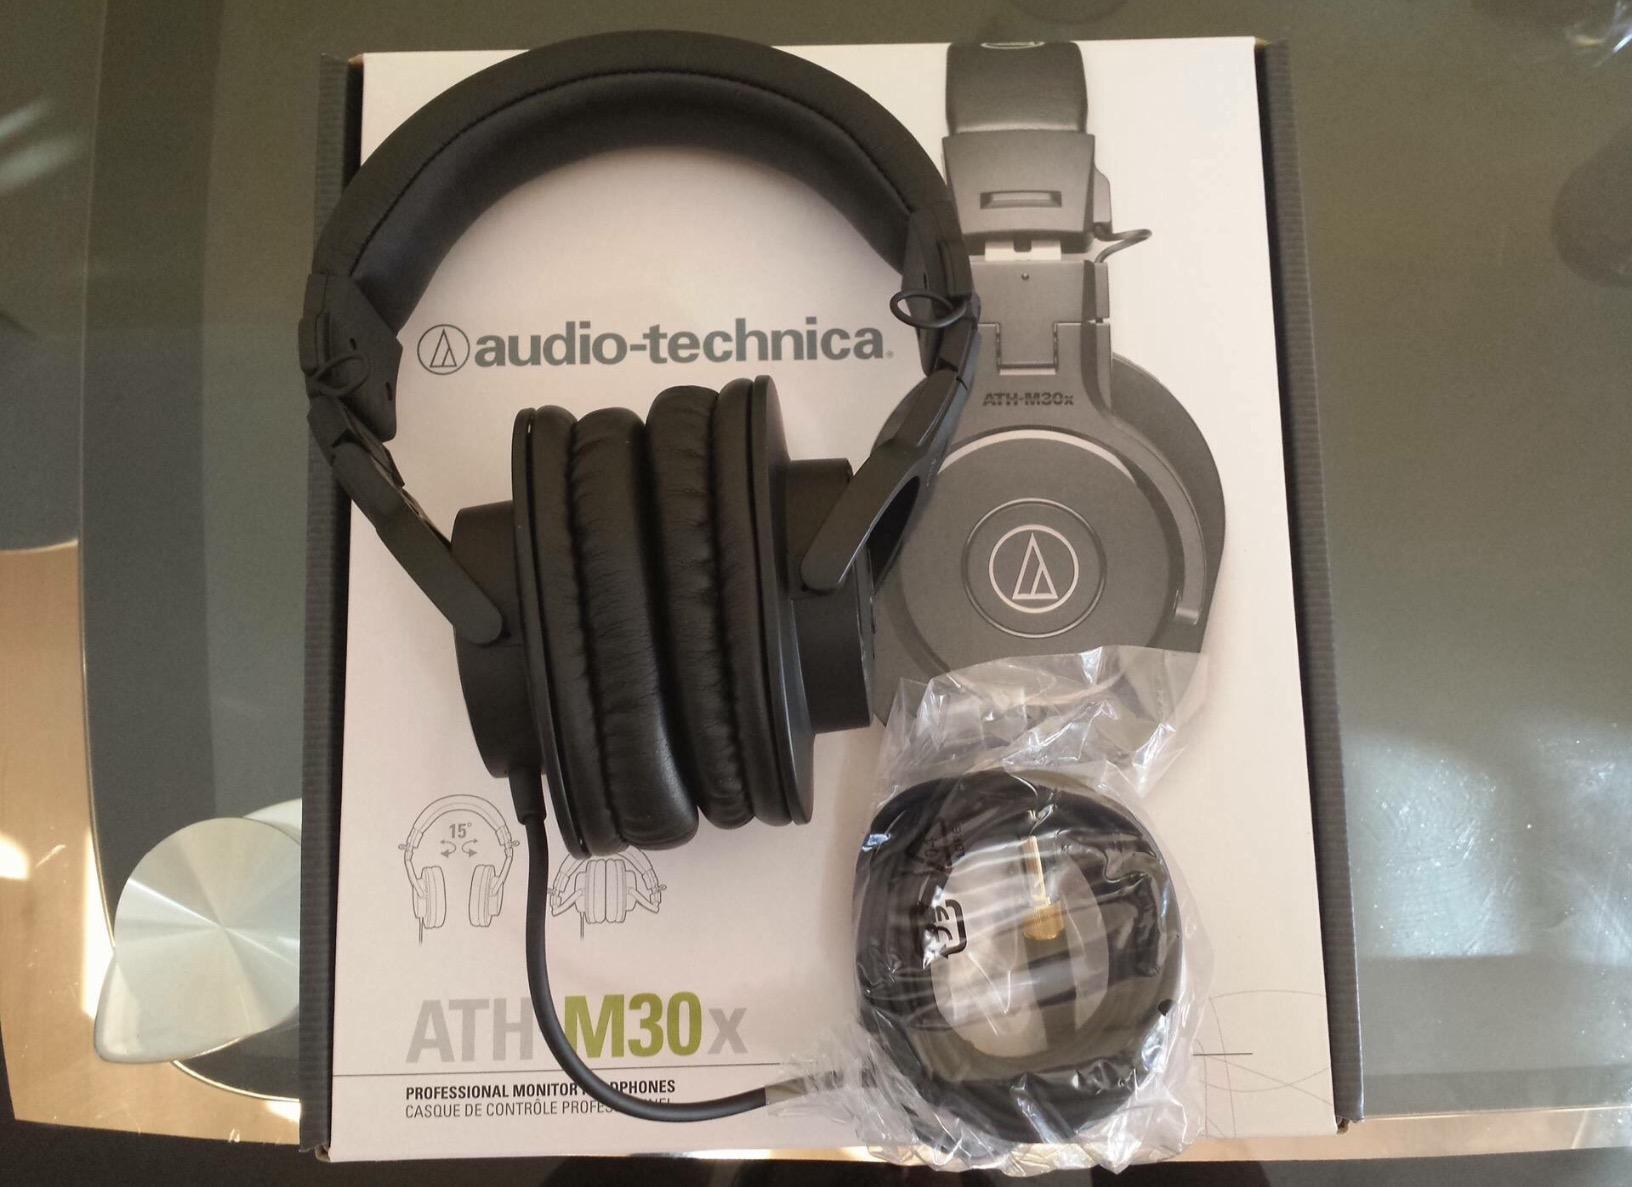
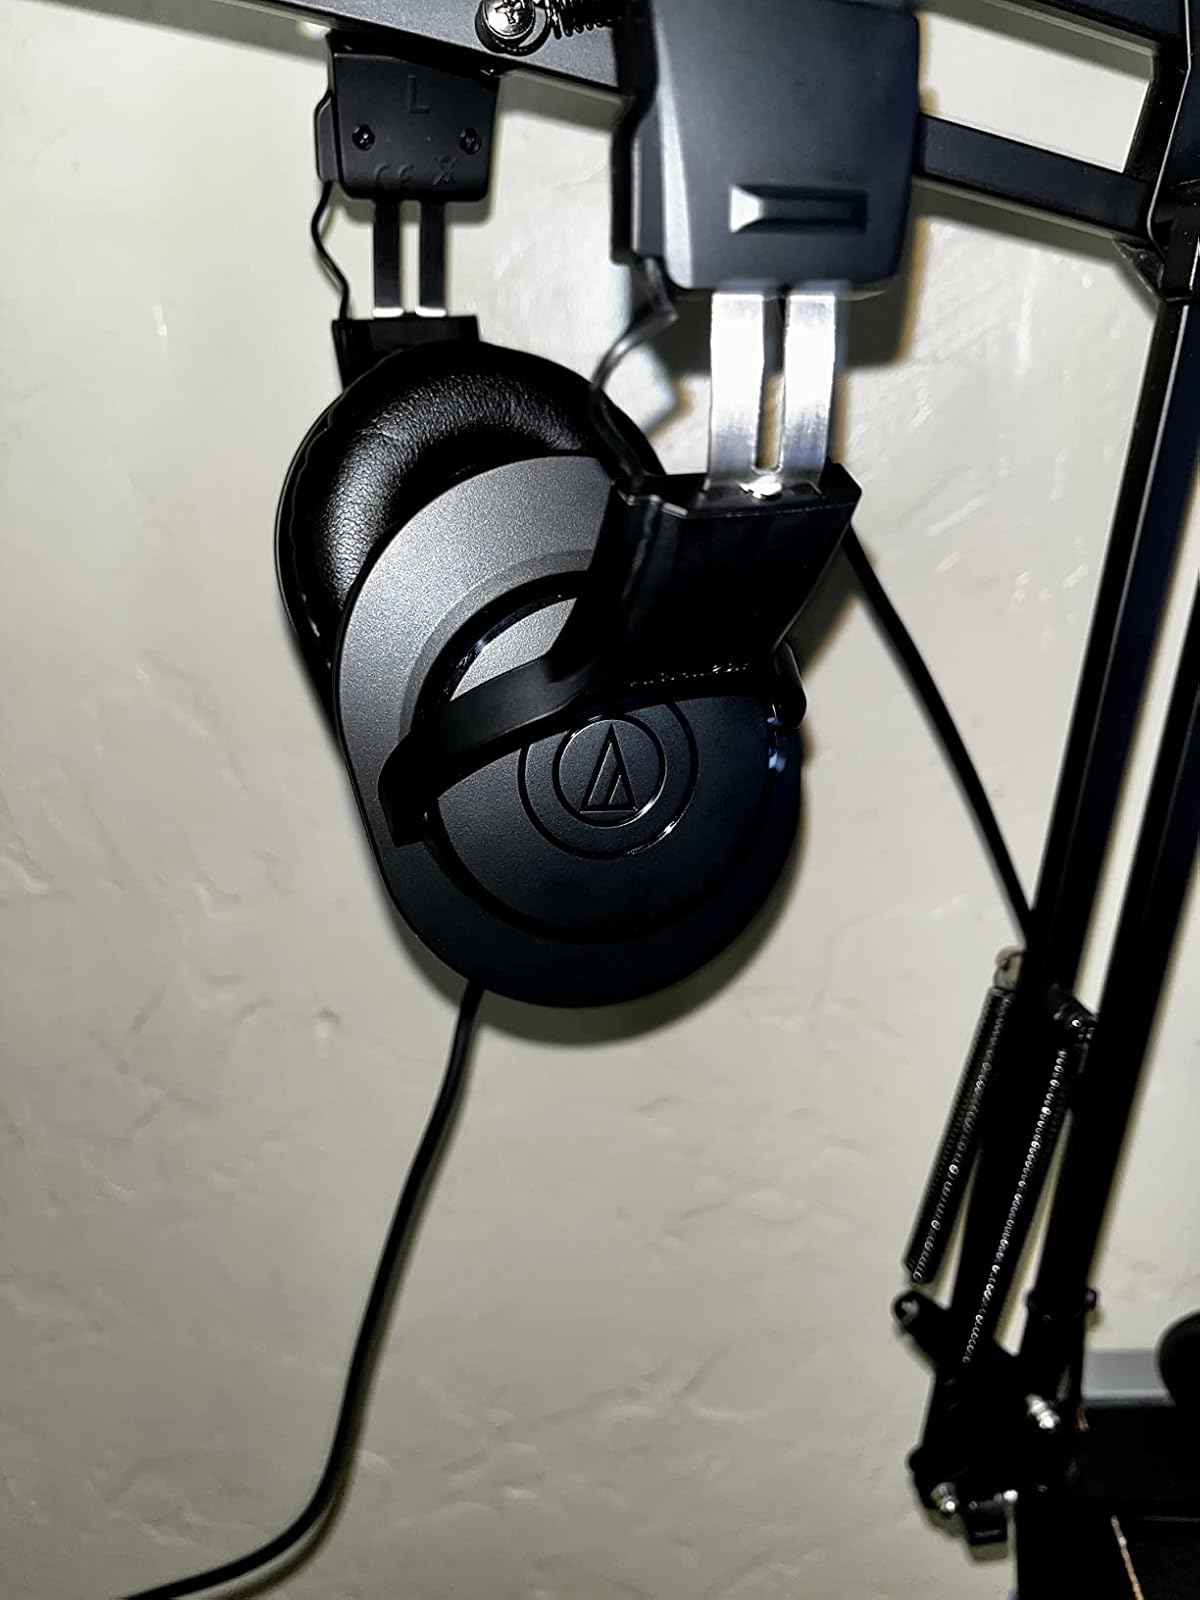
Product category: headphones
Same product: no